The Trigger Trio

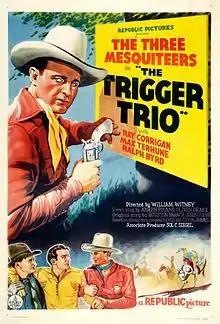
Theatrical release poster

The Trigger Trio is a 1937 American Western "Three Mesquiteers" B-movie directed by William Witney.